History of Chinese dance

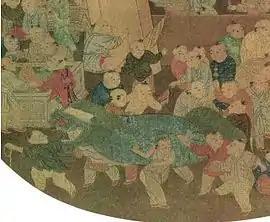
Details of the Song dynasty painting "One Hundred Children Playing in the Spring" (百子嬉春圖) by Su Hanchen (蘇漢臣) showing children performing the lion dance.

A period of fragmentation, the Five Dynasties and Ten Kingdoms period, followed the fall of the Tang dynasty until China was unified under the Song dynasty. During the Song dynasty, footbinding began to spread among the elite in China, and the practice may have started during the Five Dynasties and Ten Kingdoms period among female dancers. One story concerns the favorite concubine of the Southern Tang emperor Li Yu who bound her feet into the shape of the crescent moon and performed a lotus dance on the point of her feet ballet-fashion. While perhaps originating from dancing, footbinding which spread among elite women during the Song dynasty would also contribute to the decline of dance as an art form. After the Song dynasty, as footbinding become more prevalent, less and less was heard about beauties and courtesans who were also great dancers. More severe binding in the subsequent eras also restricted female movement which, together increasing social restrictions placed on women, would eventually led to the virtual elimination of female dancers in later eras.